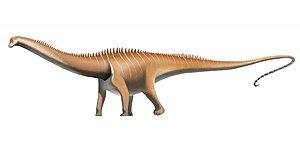
La formation de Morrison est une formation géologique du Jurassique supérieur, déposée il y a environ entre 156,3 et 146,8 Ma. Elle est composée de sédiments sédimentés dans l'ouest des États-Unis et du Canada. C'est une des formations géologiques d'Amérique du Nord les plus riches en fossiles, notamment en dinosaures, découverts dès 1877 et largement étudiés depuis.
Les Dracohors sont un clade d'archosauriens dinosauriformes comprenant les dinosaures, les silésauridés et le genre basal Saltopus.
Diplodocus est un genre éteint de très grands dinosaures herbivores sauropodes de la famille des diplodocidés ayant vécu au Jurassique supérieur, il y a environ entre 154 et 152 Ma, en Amérique du Nord où il a été découvert dans la partie moyenne et supérieure de la formation de Morrison dans les États de l'ouest des États-Unis.
Les Diplodocidae forment une famille éteinte de dinosaures sauropodes de très grande taille ayant vécu au cours du Jurassique supérieur, en Amérique du Nord, en Europe, et en Afrique, et pour un genre, Leinpukal, en Amérique du Sud au Crétacé inférieur.